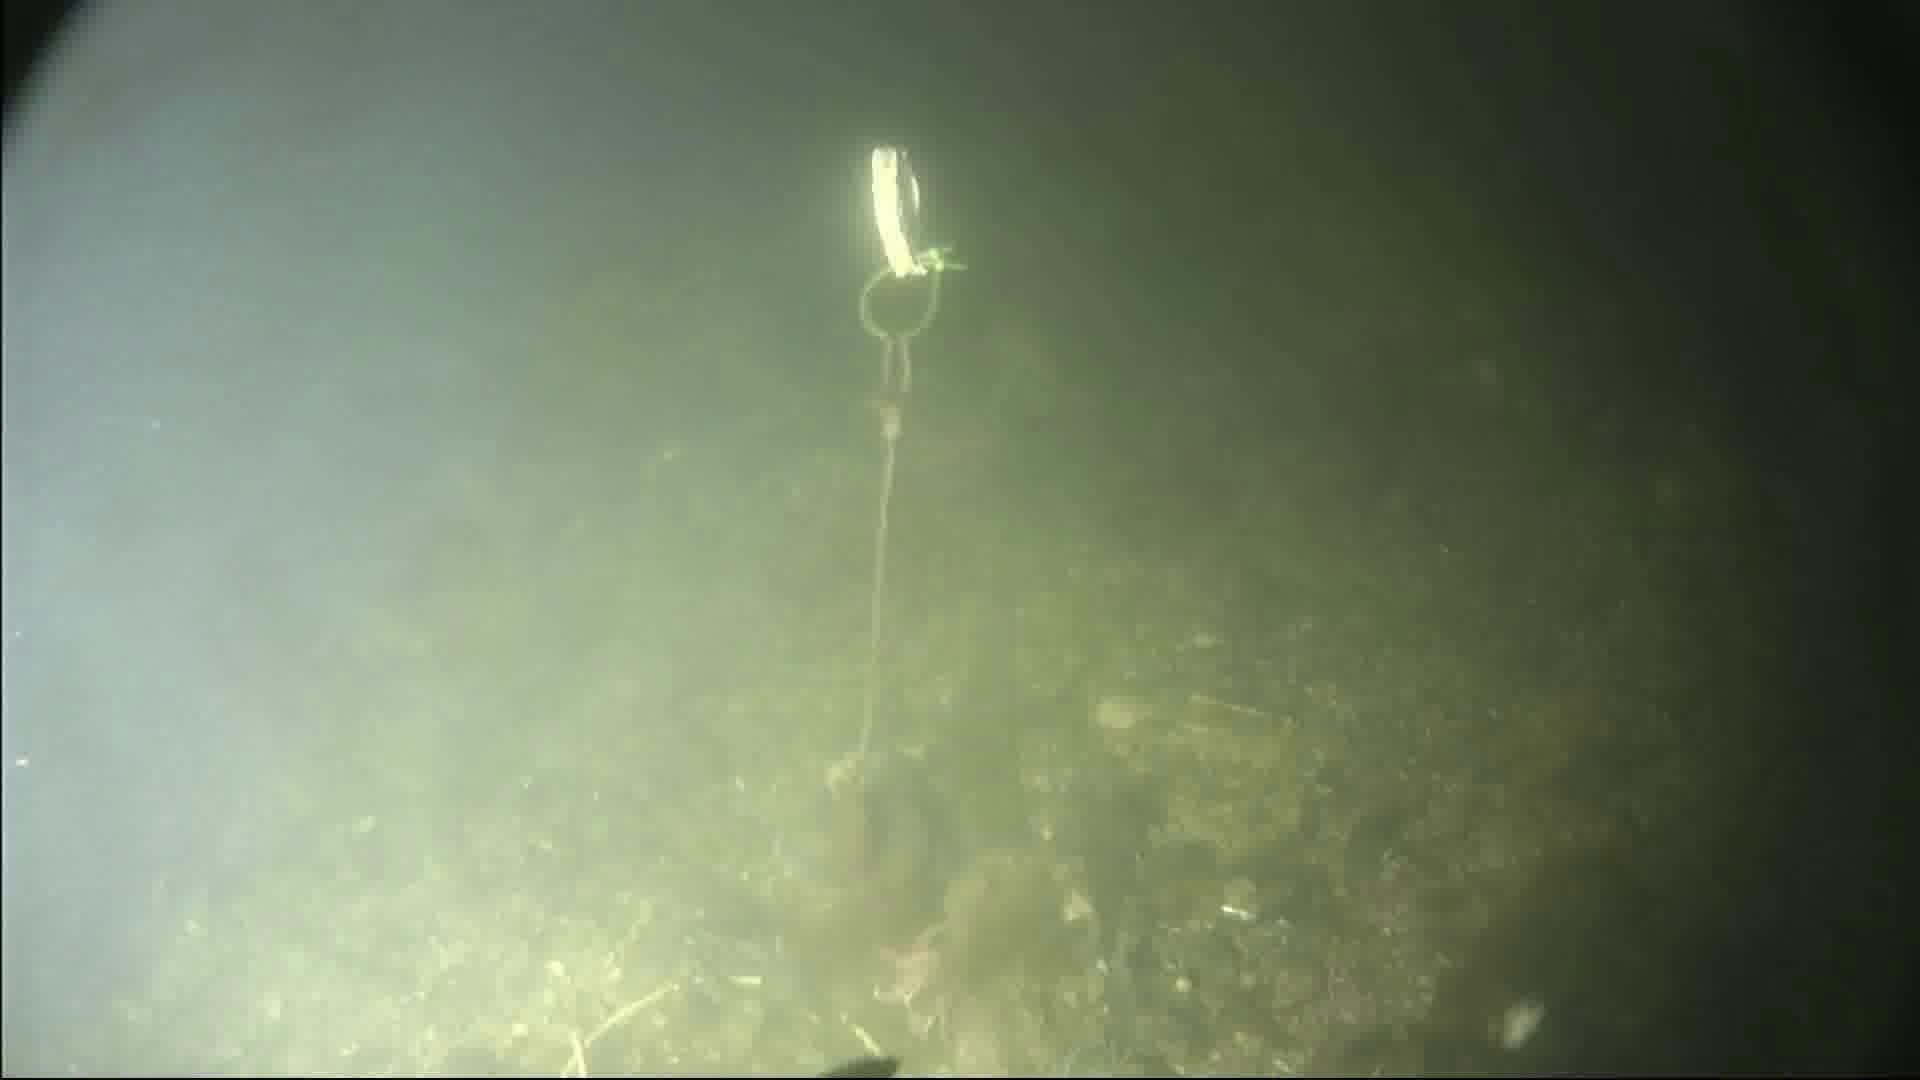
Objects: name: starfish
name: small_fish